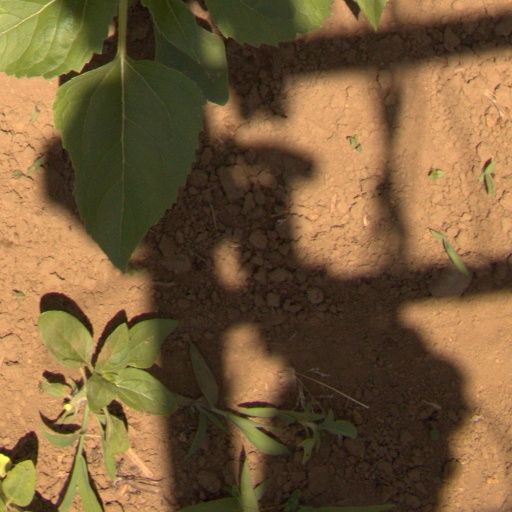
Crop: Jerusalem artichoke